1902–03 Madrid FC season

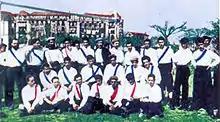
Madrid FC team in 1902.

The 1902 Copa de la Coronación, officially "Concurso Madrid de Foot-ball Association" (Madrid Contest of Association Football) was an unofficial football competition in honour of the coronation of Alfonso XIII of Spain. It is not recognized by the Royal Spanish Football Federation or the Liga de Fútbol Profesional (LFP).